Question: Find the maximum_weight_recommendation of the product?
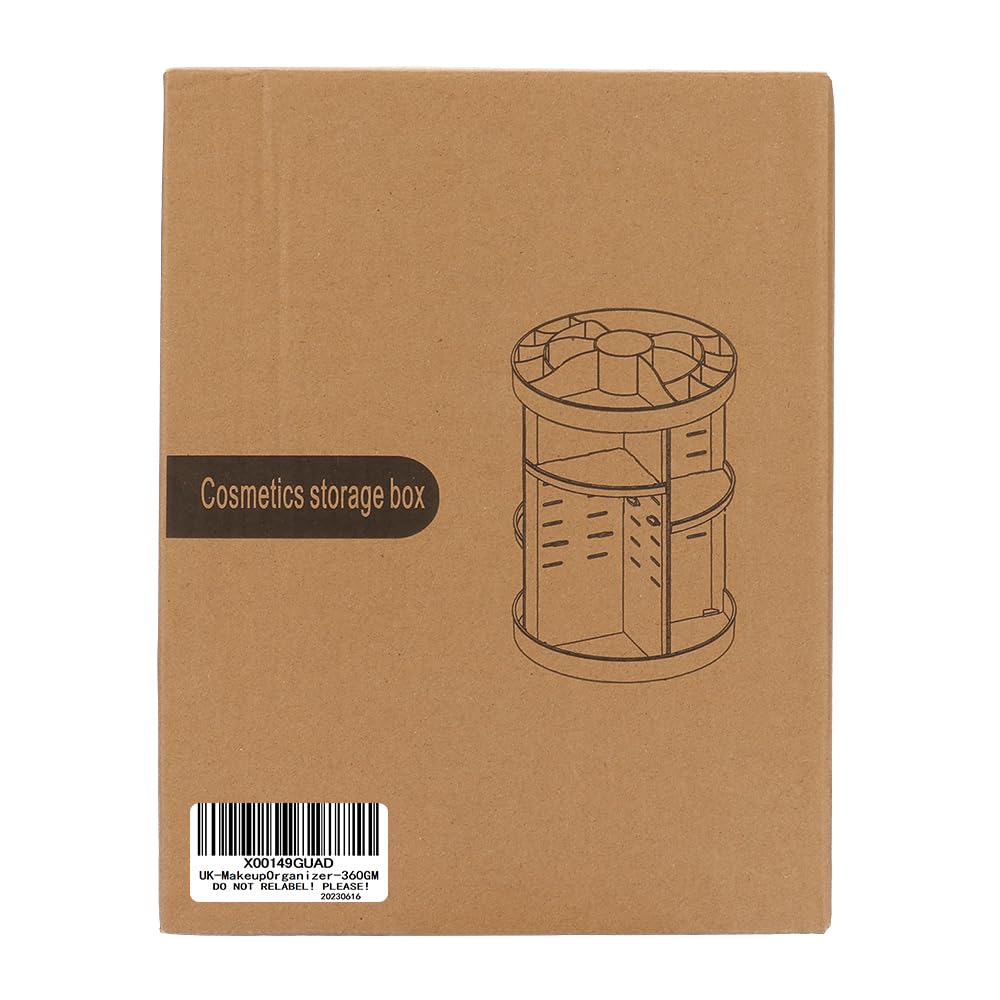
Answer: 360.0 gram